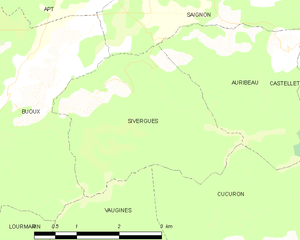
Carte des communes françaises Sivergues